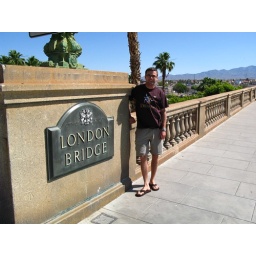
die tatsaechlich mal die themse ueberbrueckt hat und in den 70ern stueck fuer stueck nach lake havasu city geschifft wurde